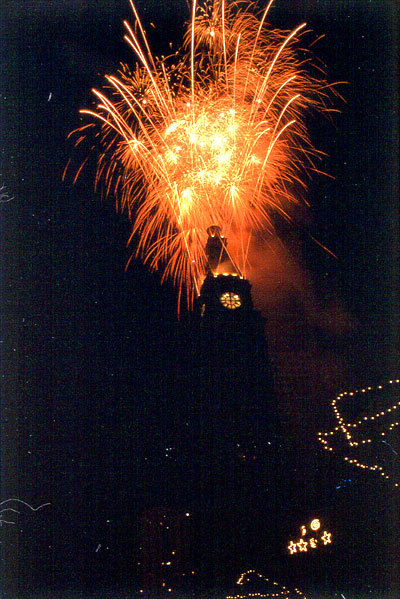
Label: not_food